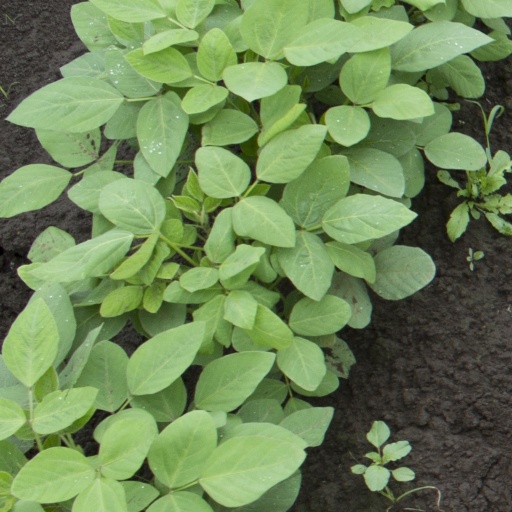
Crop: soybean